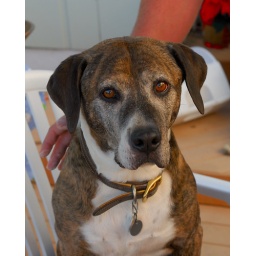
Dave Campbell's pit-bull mix, around 12 years old...yes he's sitting in a chair